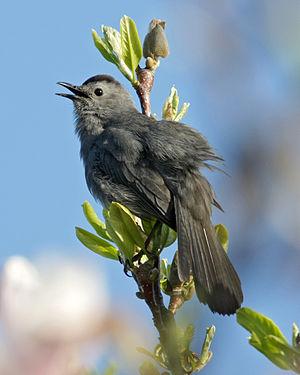
Le Moqueur chat est une espèce de passereaux de la famille des Mimidae, l'unique représentante du genre Dumetella. Il constitue avec le Moqueur noir une base des Mimidae.